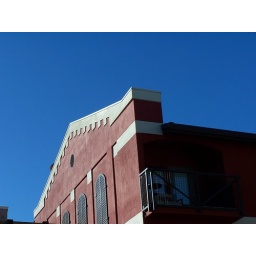
blue sky over head